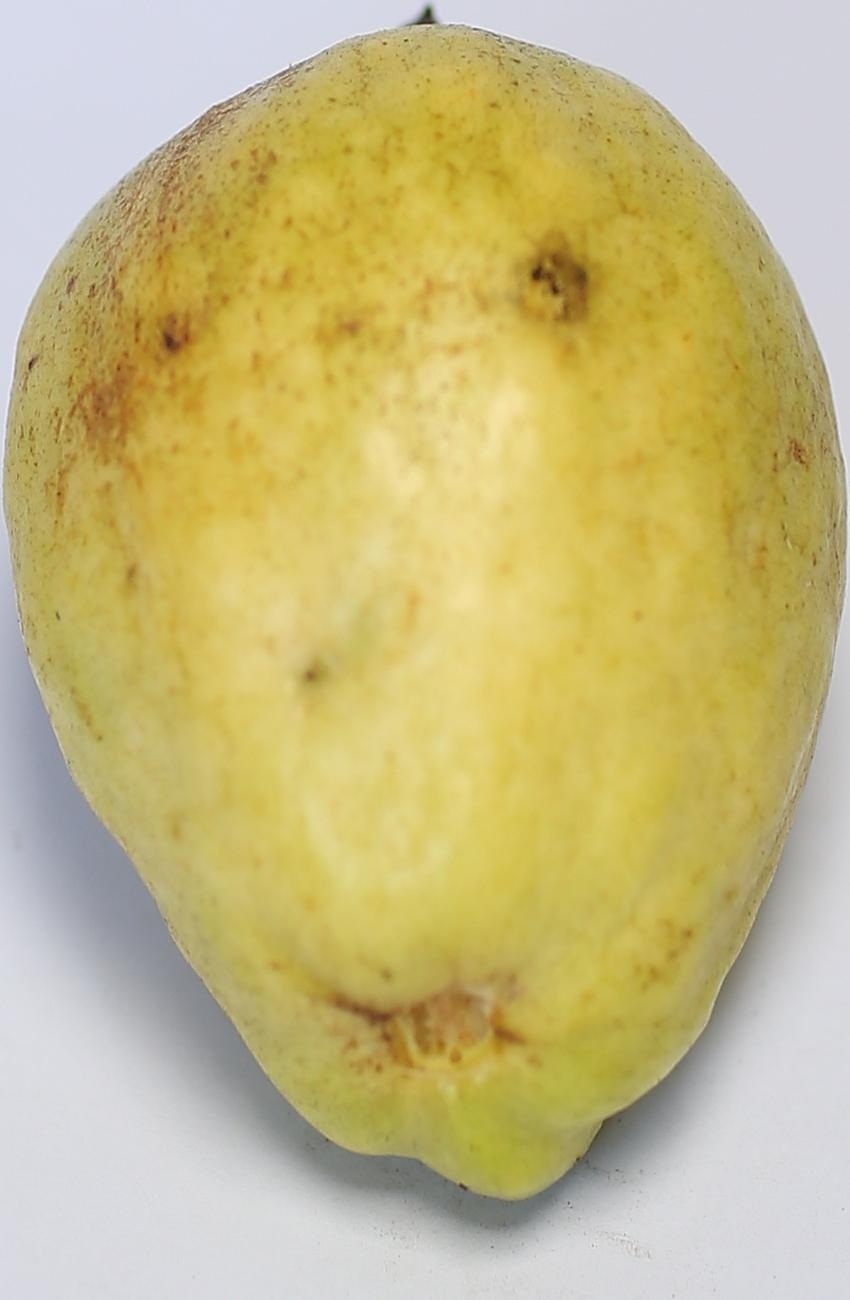
Maturity: ripe
Variety: thadhrami